2020–21 Supercoppa Italiana (women)

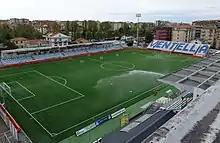
Stadio Comunale, hosted the final on 10 January 2021

The 2020 Supercoppa Italiana was the 24th edition of the Supercoppa Italiana.